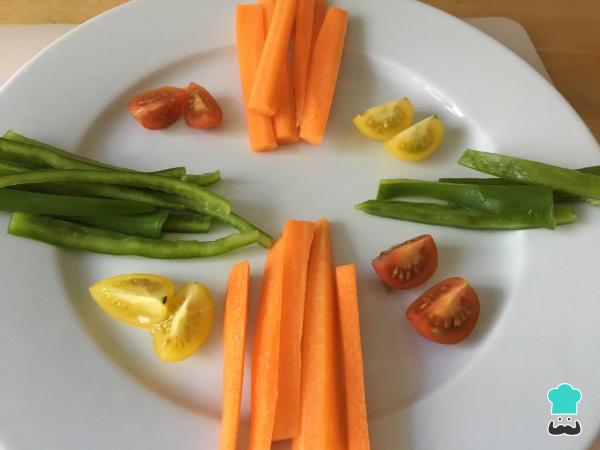
Colocamos las verduras crudas en un plato de forma ordenada, dejando hueco para la salsa central: el hummus.